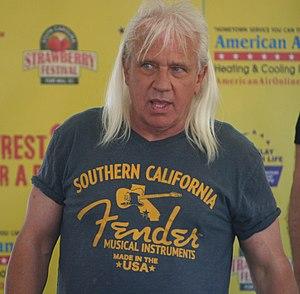
Richard Wendell Morton dit Ricky Morton est un catcheur américain. Il est principalement connu pour être l'équipier de Robert Gibson avec qui il forme les Rock 'n' Roll Express.